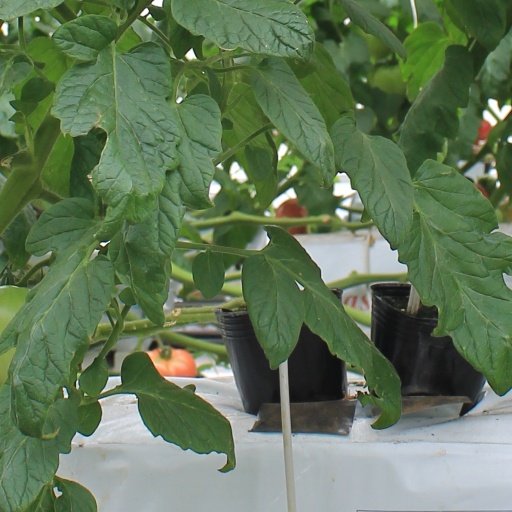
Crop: tomato